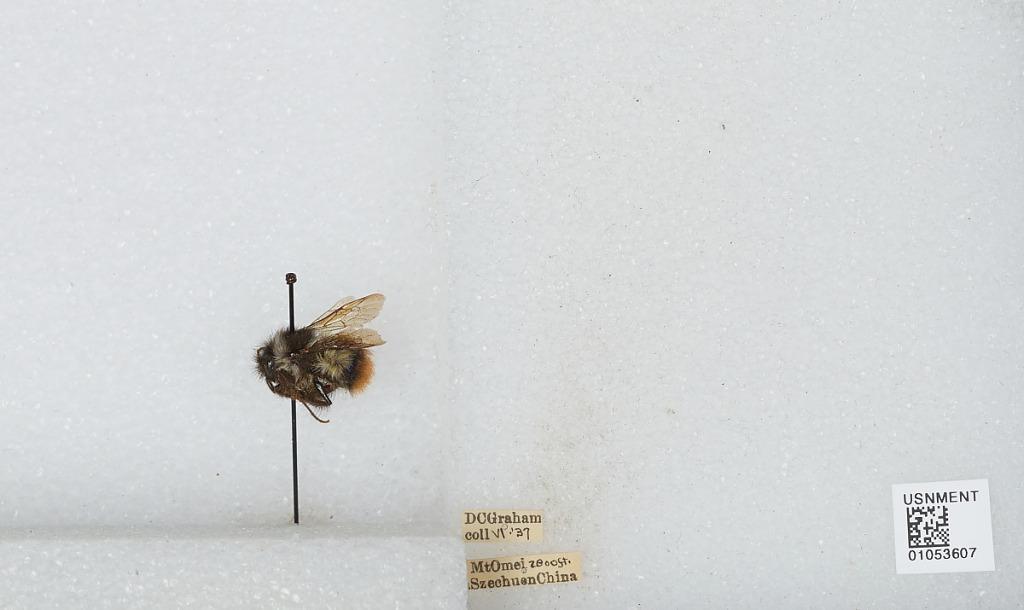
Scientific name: Bombus sp.
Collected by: D. Graham
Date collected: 1937-6-
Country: China
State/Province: Sichuan
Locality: Mount Emei